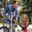
Label: bicycle